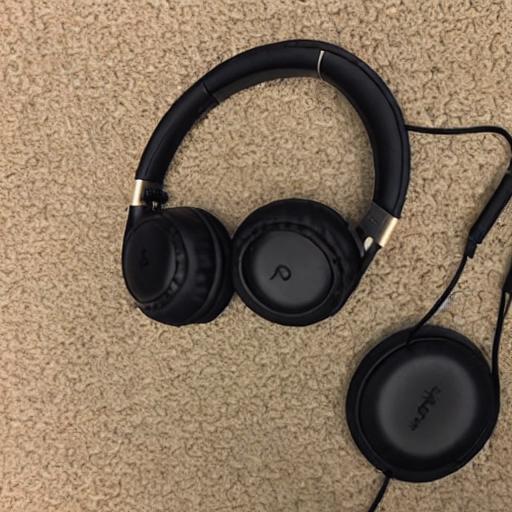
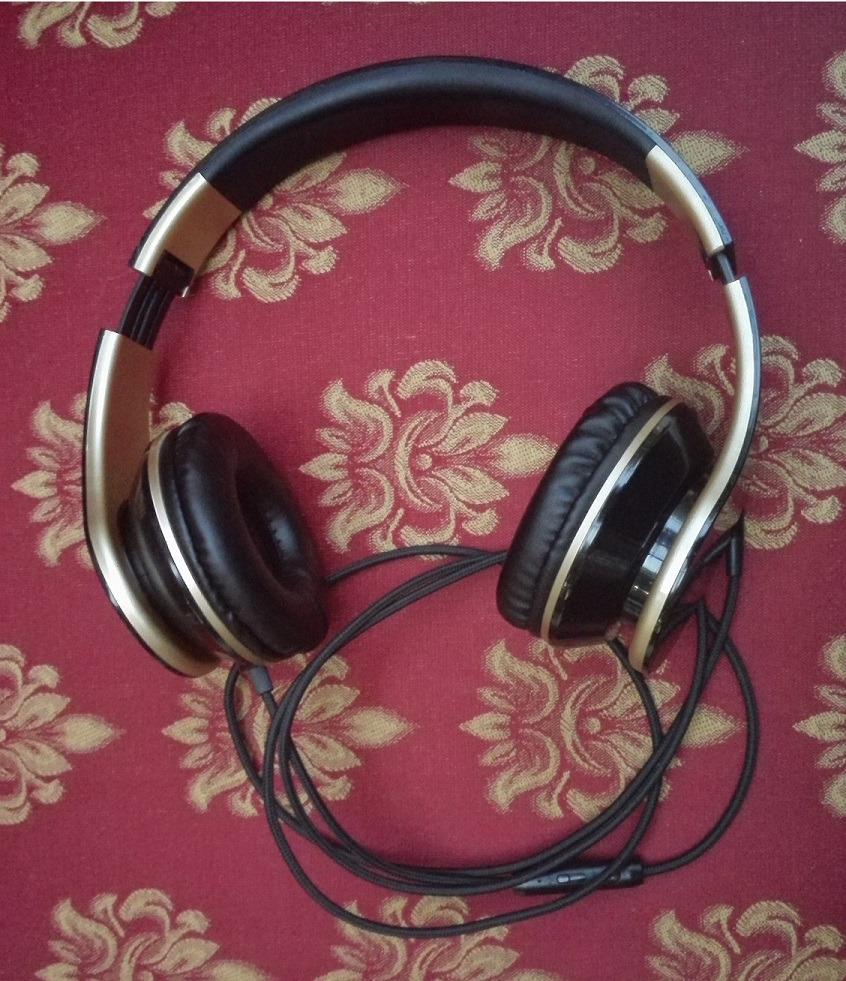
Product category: headphones
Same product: no